Stanislav Pozdnyakov

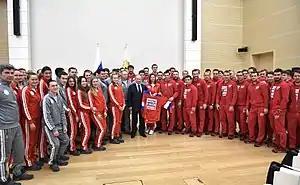
The "Olympic Athletes from Russia" neutral delegation for the 2018 Winter Olympics that Pozdnyakov managed, with Vladimir Putin.

In February 2018, he managed the "Olympic Athletes from Russia" neutral delegation at the Winter Olympics in PyeongChang, South Korea, after Russia's team was banned for doping. He was questioned by the press as to how it could be that he was managing the team, given that the Russian Olympic Committee had been suspended from the Winter Games, and he was the ROC's vice president. Pozdnyakov responded: "The IOC decision says that the Russian Olympic Committee is suspended. The president and the general secretary for the Russian Olympic Committee are not able to participate in these games. But (there's) nothing about the vice president or other staff members of the Russian Olympic Committee."